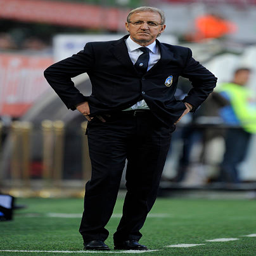
football player looks on during the match .